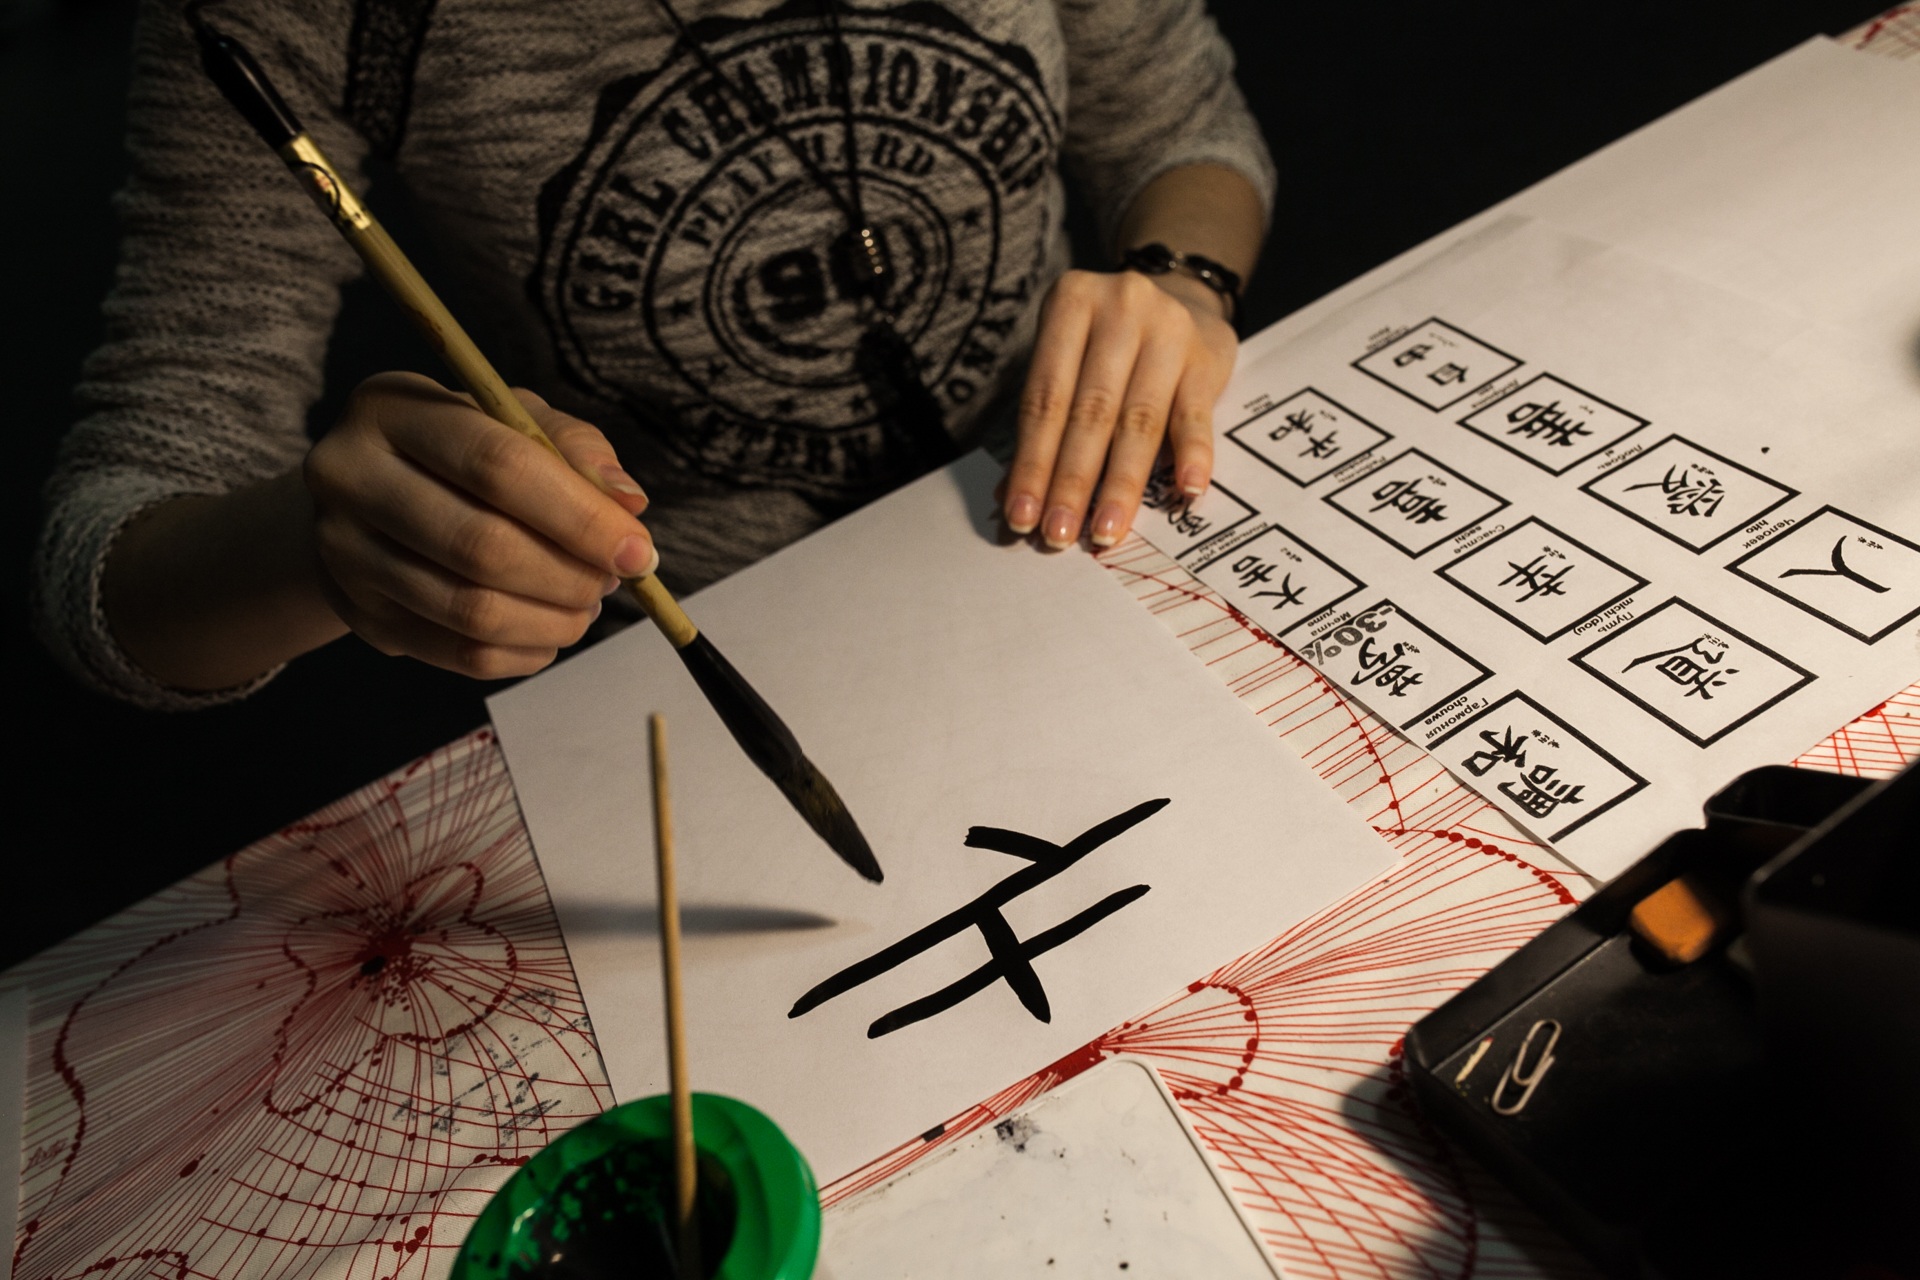
writing, hand, japan, art, drawing, design, calligraphy, character, shape